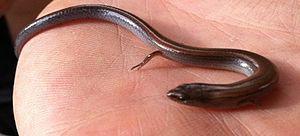
Hemiergis quadrilineata est une espèce de sauriens de la famille des Scincidae.
Hemiergis est un genre de sauriens de la famille des Scincidae.